Events and festivals in Pristina

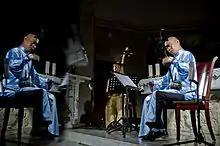

ReMusica is a festival where a group of Albanians from Kosovo led by Rafet Rudi (the founder of the festival) promote contemporary music, through presentations of different stylistics tendencies of the 20th century up to the present day. ReMusica, so far, had a lot of guest artists from all over the world – from individual ones to collective ensembles such as: Aki Takahashi, Peter Sheppard Skaerved, Rafael Andia, Andreas Lewin Richter, Vande Gorne, and Ensemble Vivendi. This festival is held every year in May.